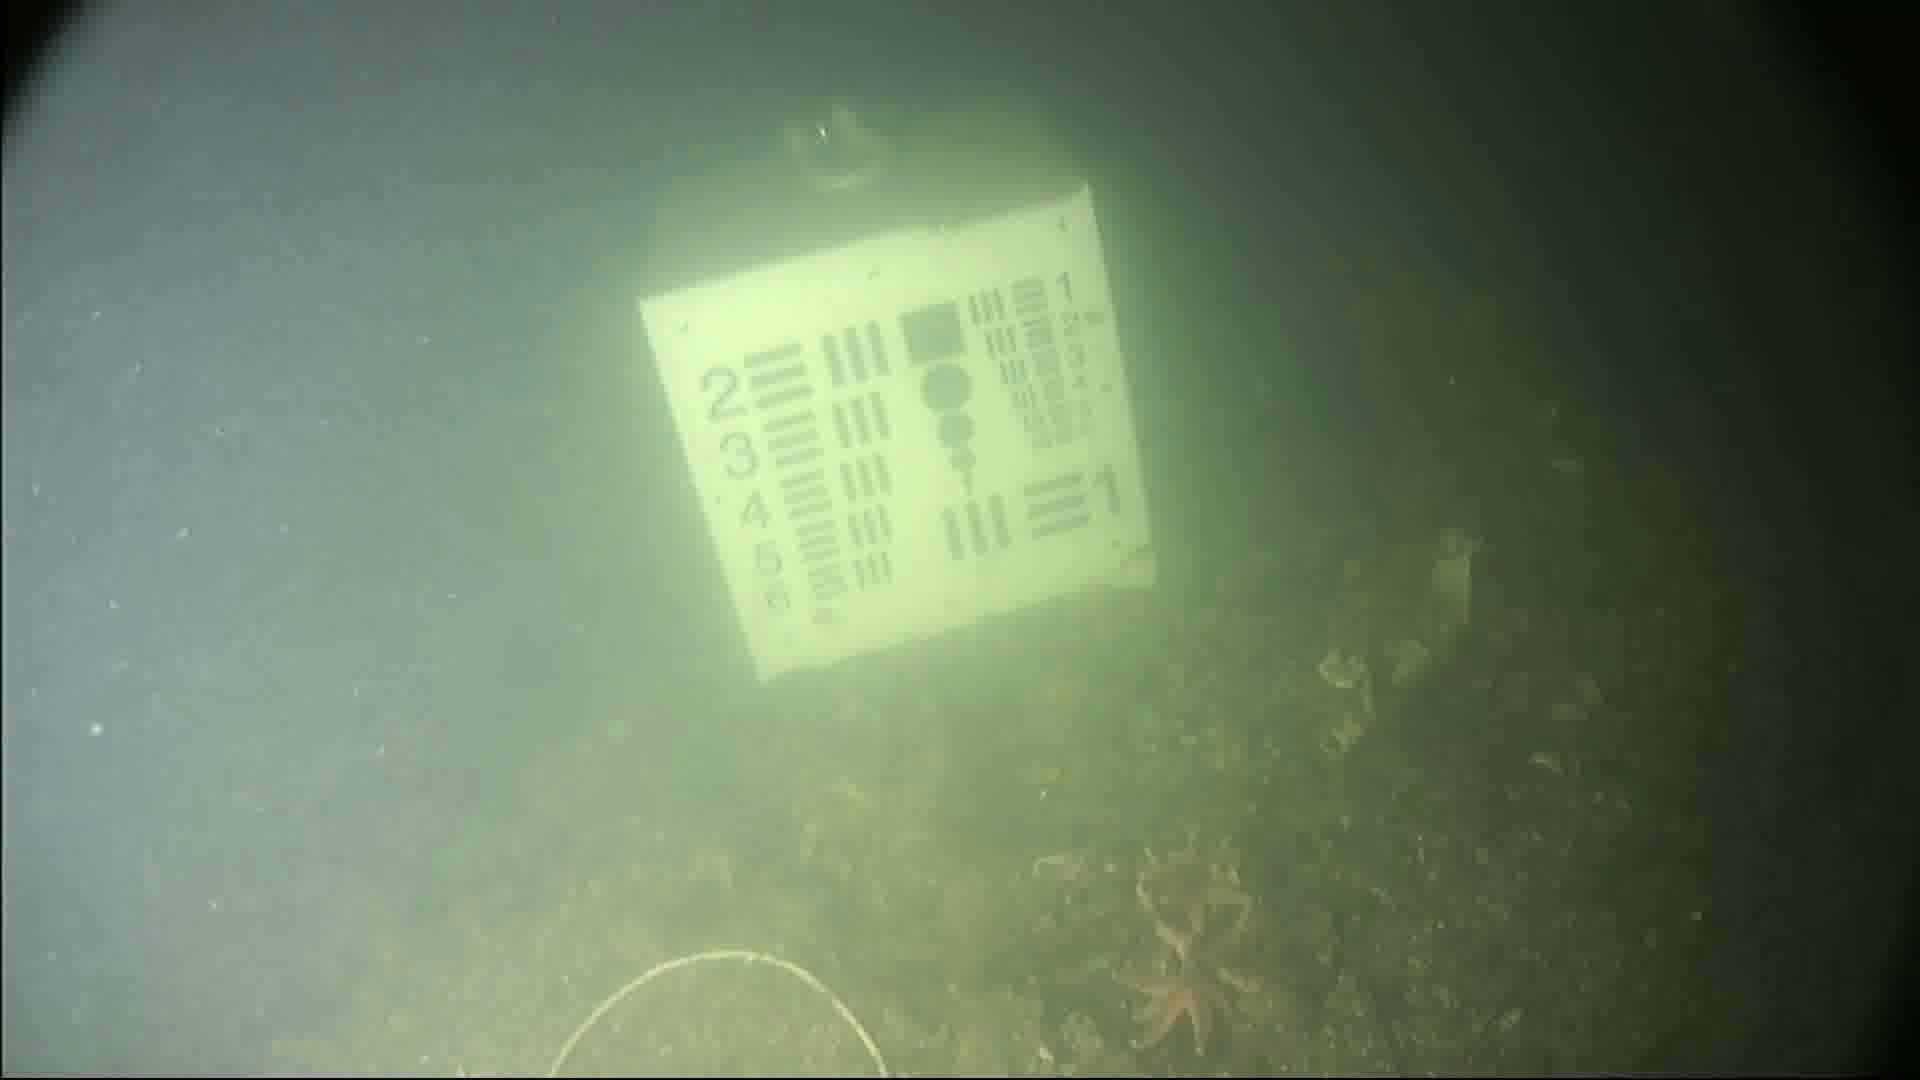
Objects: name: starfish